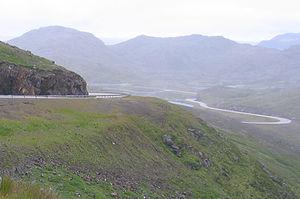
La route européenne 69 est une route reliant le Cap Nord sur l'île de Mageroya à Olderfjord sur le continent en passant par le tunnel sous-marin du Cap-Nord. En été, il est courant de trouver des rennes sur la route.